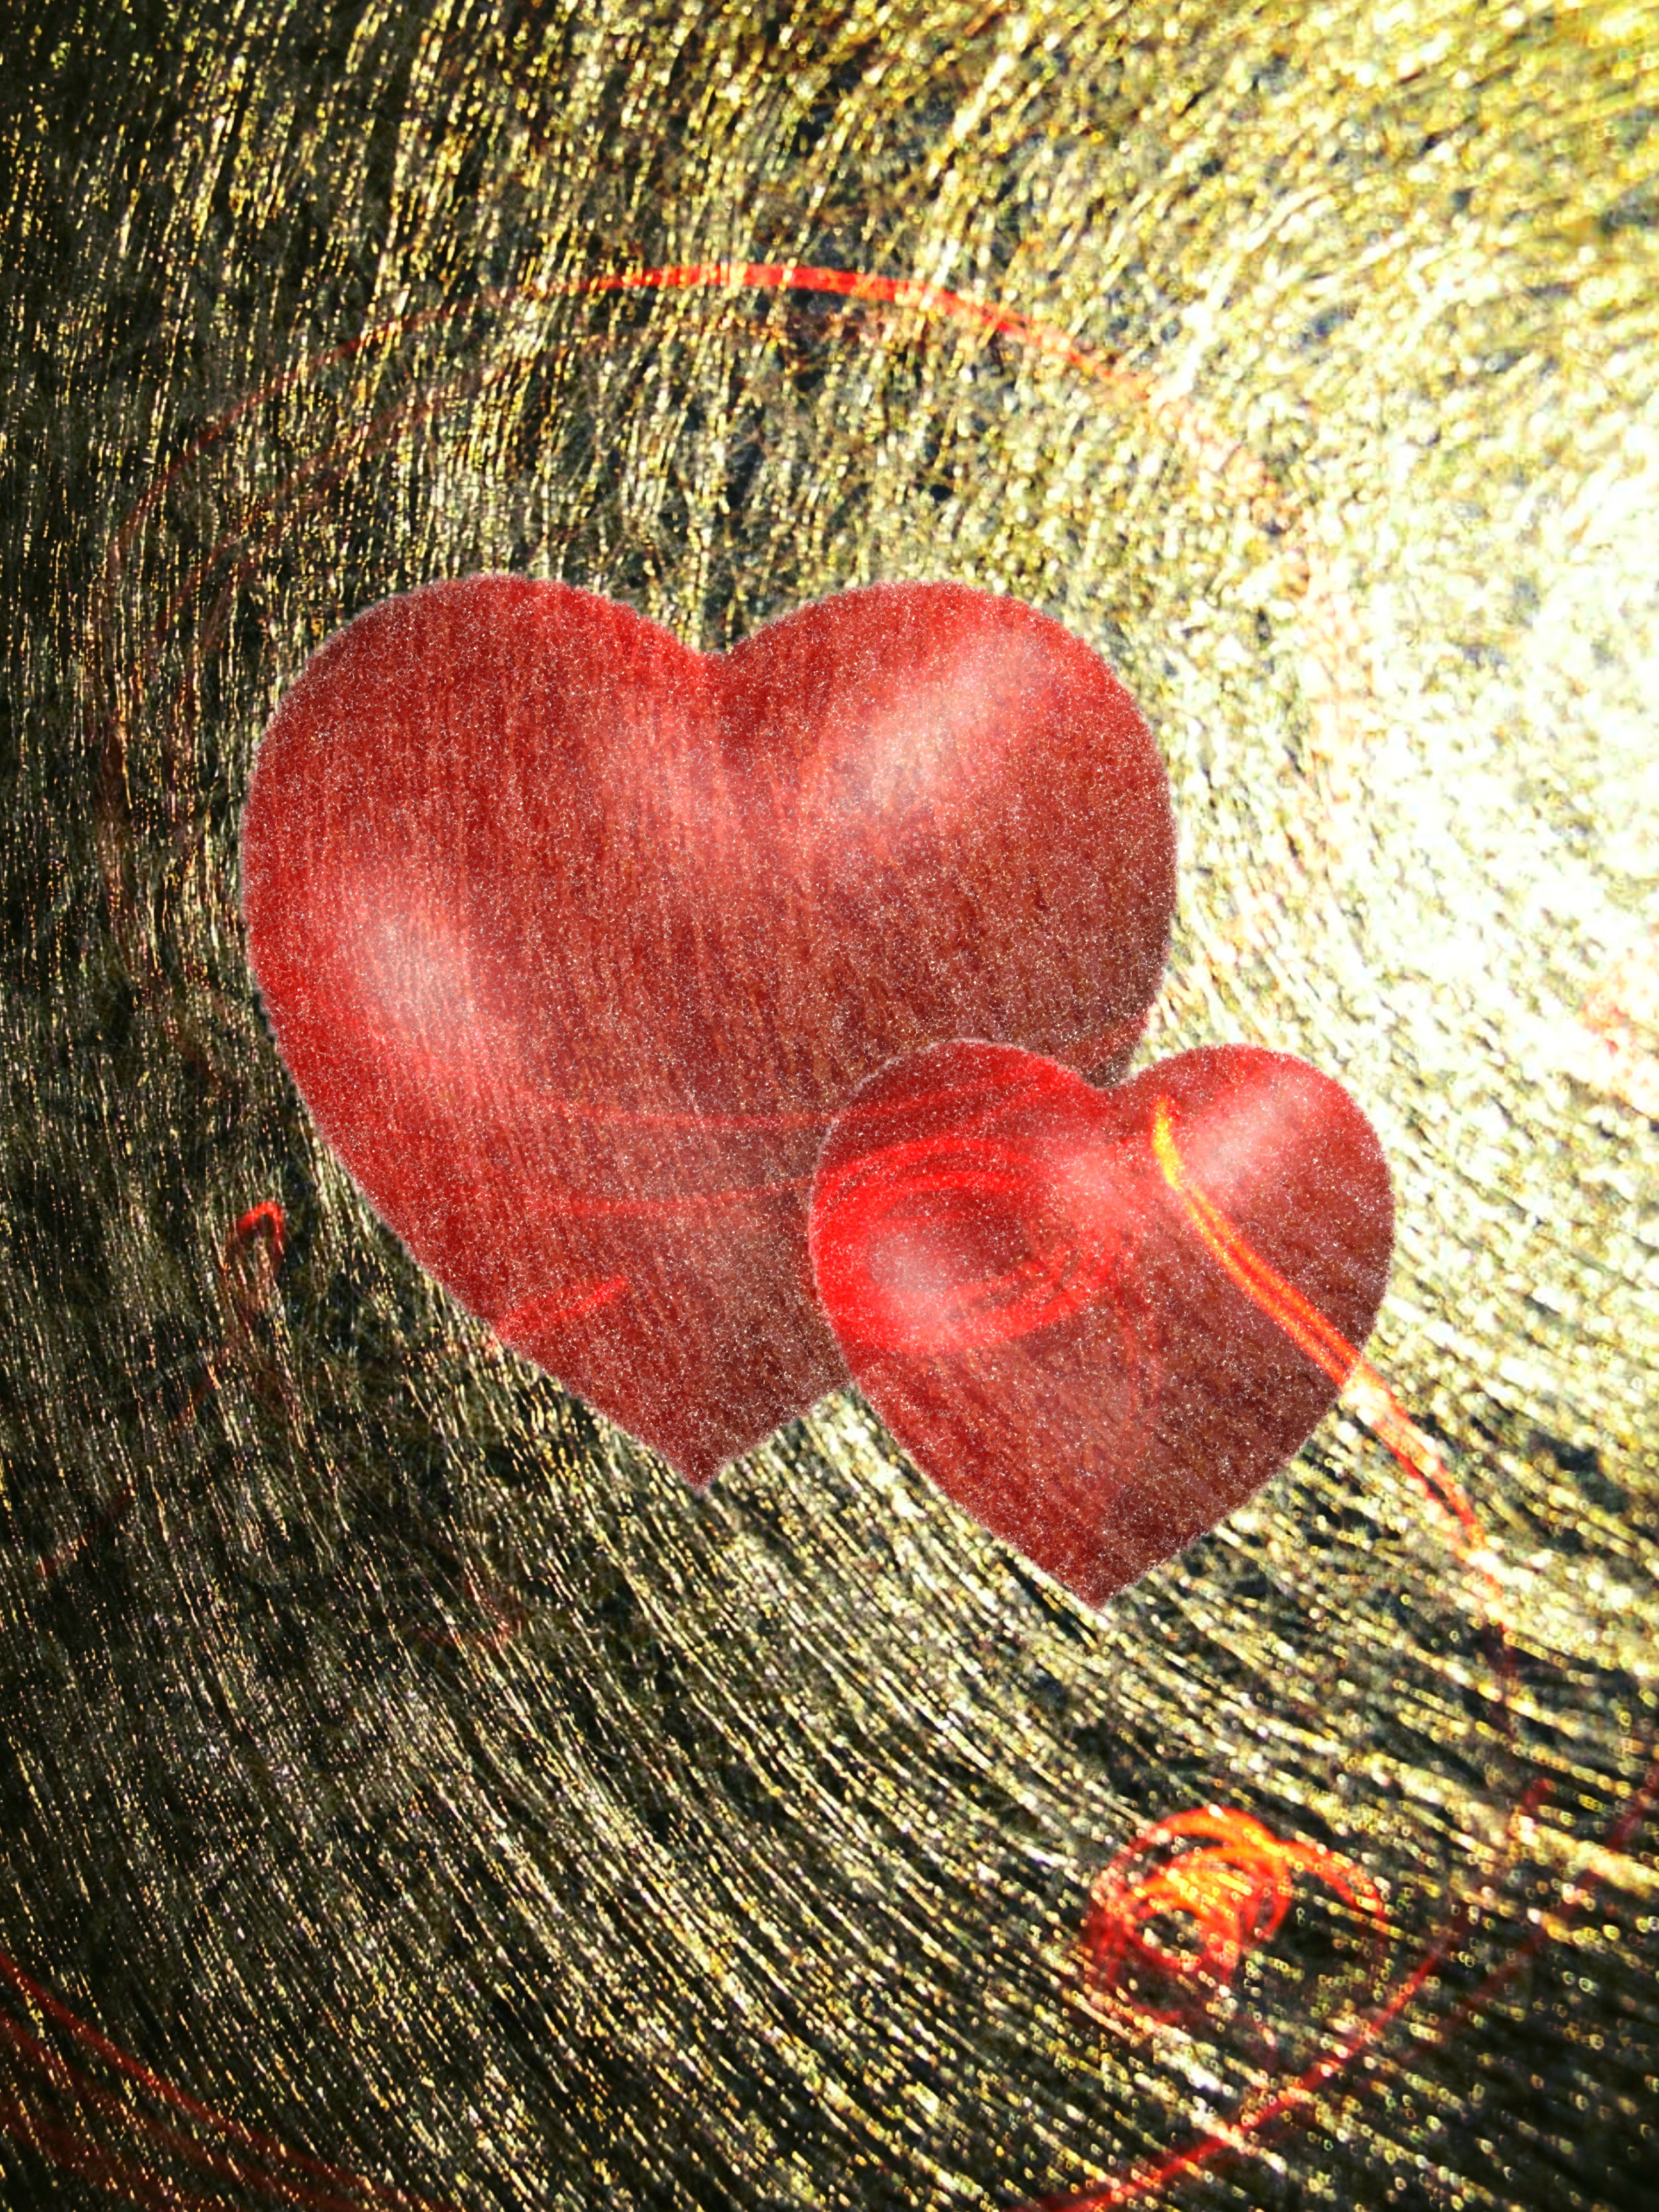
love, heart, red, symbol, romance, romantic, partner, friendship, together, wedding, thank you, forever, affection, happy, relationship, postcard, valentine, luck, herzchen, tender, greeting, greeting card, connected, feelings, tenderness, valentine's day, loyalty, eternal love, still life photography, computer wallpaper, pledge of allegiance, eternal loyalty, always your